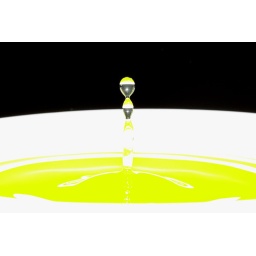
Drop in white glass